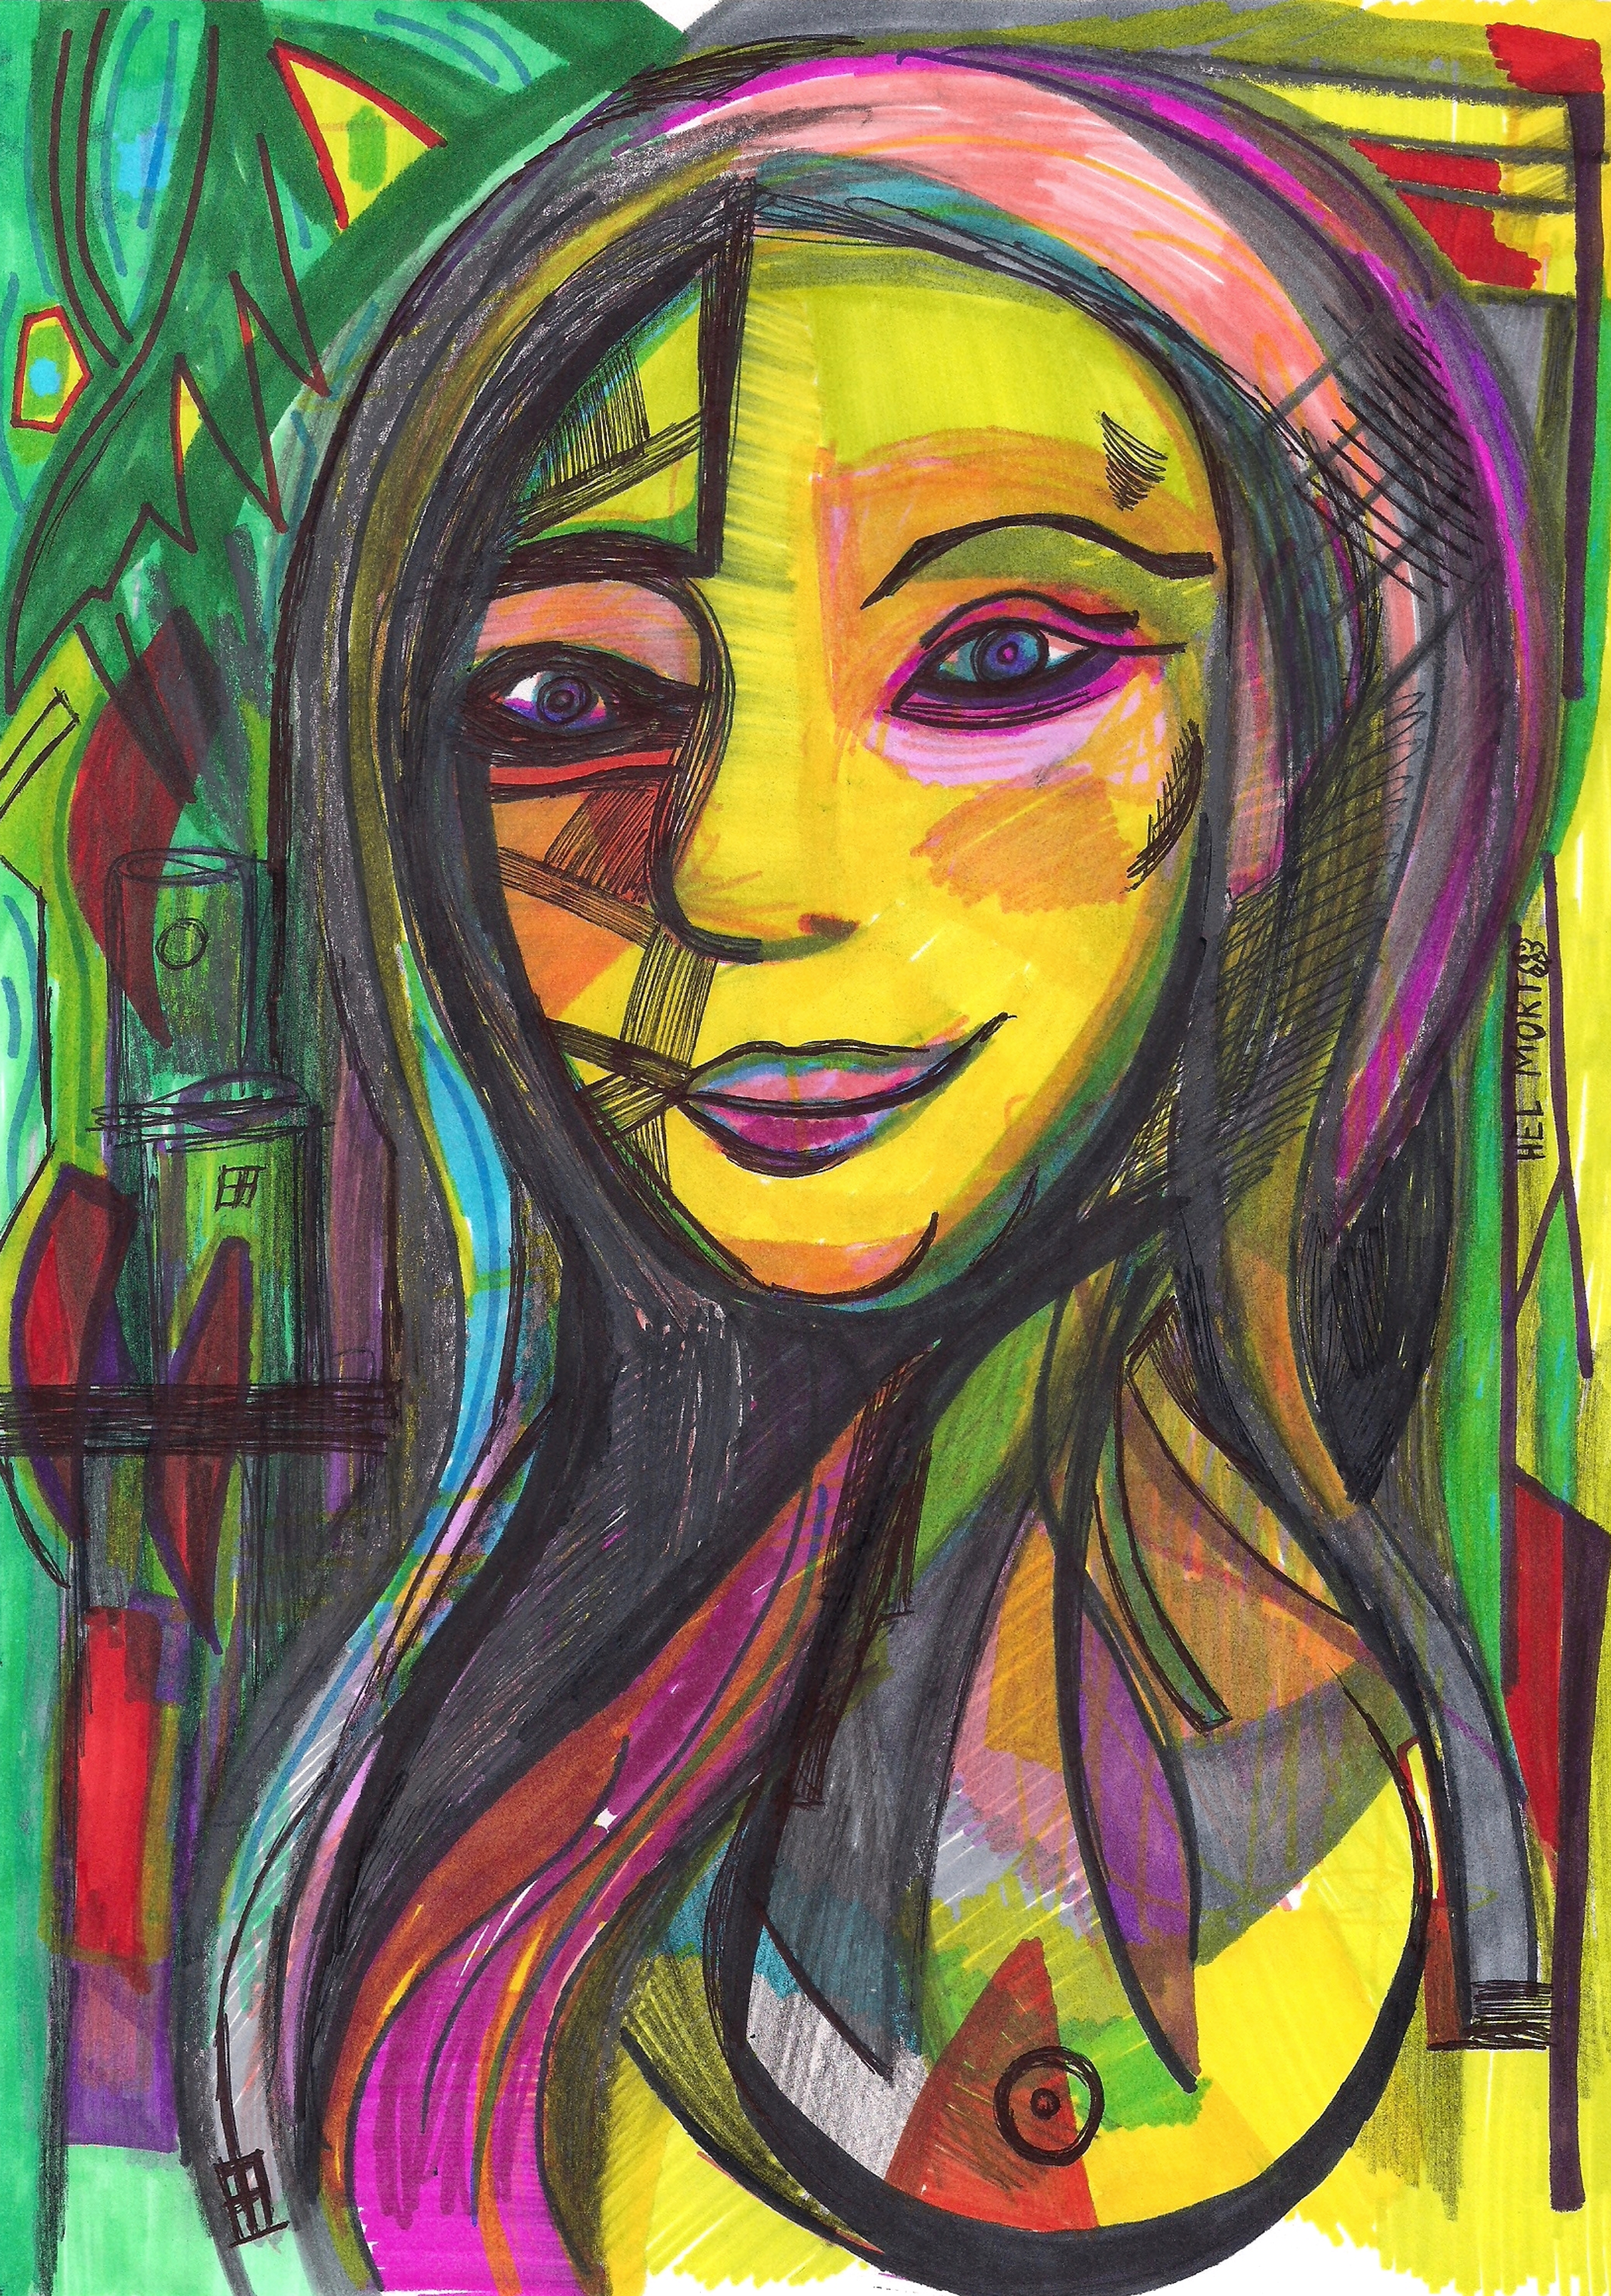
painting, art, artist, artwork, drawing, contemporary art, photography, illustration, paint, love, design, sketch, fine art, abstract art, creative, abstract, acrylic painting, nature, watercolor, art gallery, oil painting, gallery, modern art, abstract painting, digital art, contemporary painting, art collector, style, girl, woman, fashion, mort, cheek, Colorfulness, eyebrow, magenta, purple, violet, visual arts, Art paint, graphics, acrylic paint, self portrait, watercolor paint, eye liner